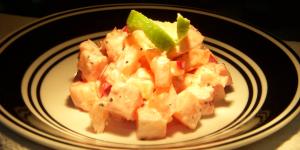
ensalada de tomate y manzanas